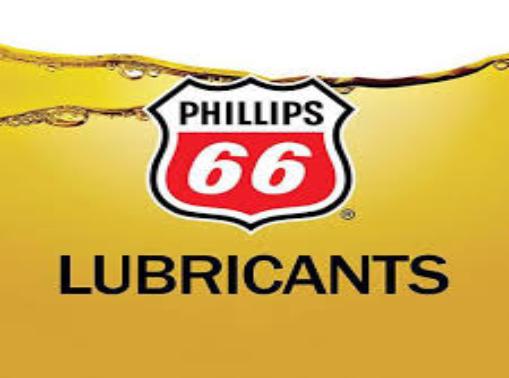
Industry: Transportation